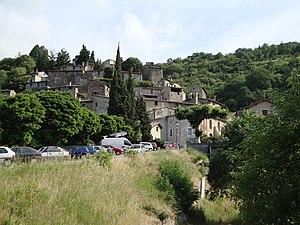
Beauchastel (Ardèche, Fr) vue du village.
Beauchastel est une commune française, située dans le département de l'Ardèche en région Auvergne-Rhône-Alpes.